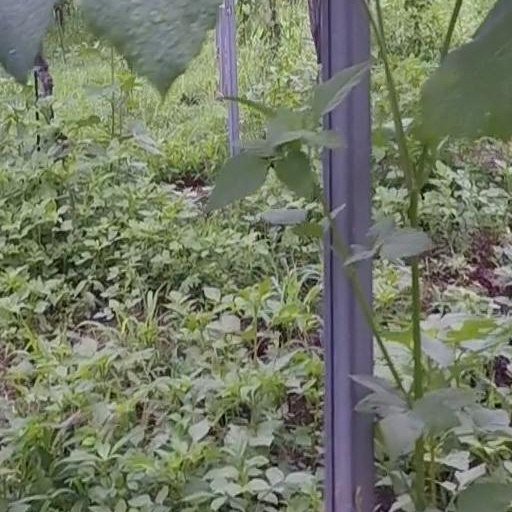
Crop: grape